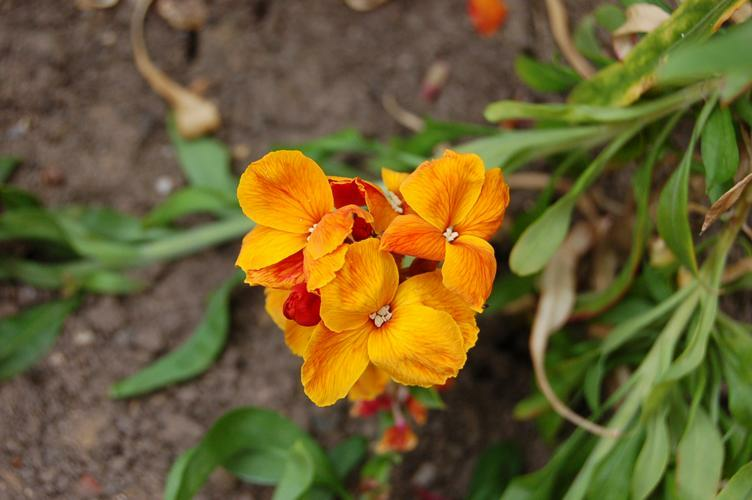
Flower: wallflower